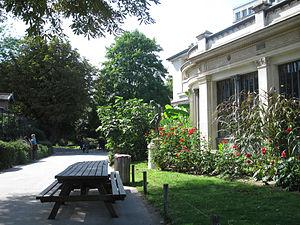
Galerie d'herpétologie de la Ménagerie du Muséum National d'Histoire Naturelle. Español: Galería de herpetología de la Ménagerie del Museo Nacional de Historia Natural, en París, Francia.
Cet article recense les monuments historiques du 5ᵉ arrondissement de Paris, en France.
La ménagerie du Jardin des plantes est un parc zoologique public du Muséum national d'histoire naturelle, situé à Paris dans le 5ᵉ arrondissement. Fondé en 1794 à l'initiative de Bernardin de Saint-Pierre, ce zoo est l'un des plus anciens du monde toujours ouverts au public. Depuis 1993, tous les bâtiments sont classés monuments historiques.